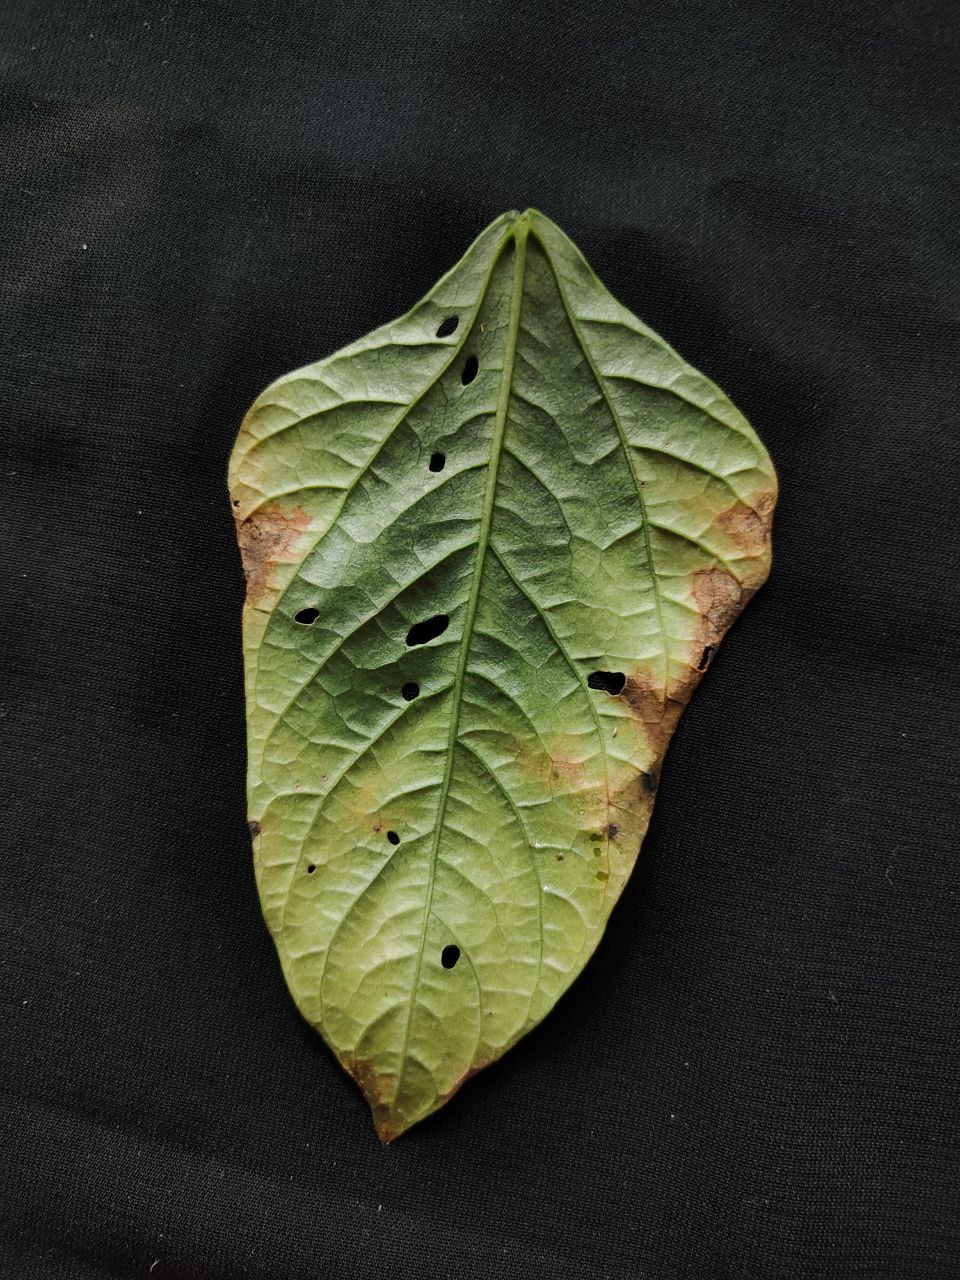
Crop: cowpea
Leaf condition: Bacterial wilt